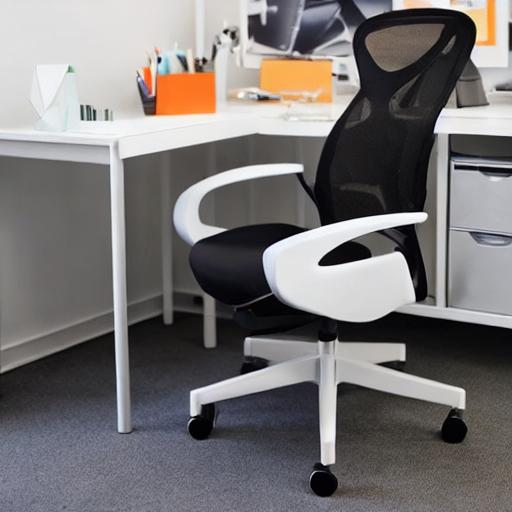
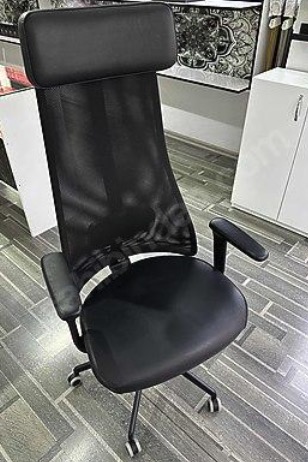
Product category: items_chair
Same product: no